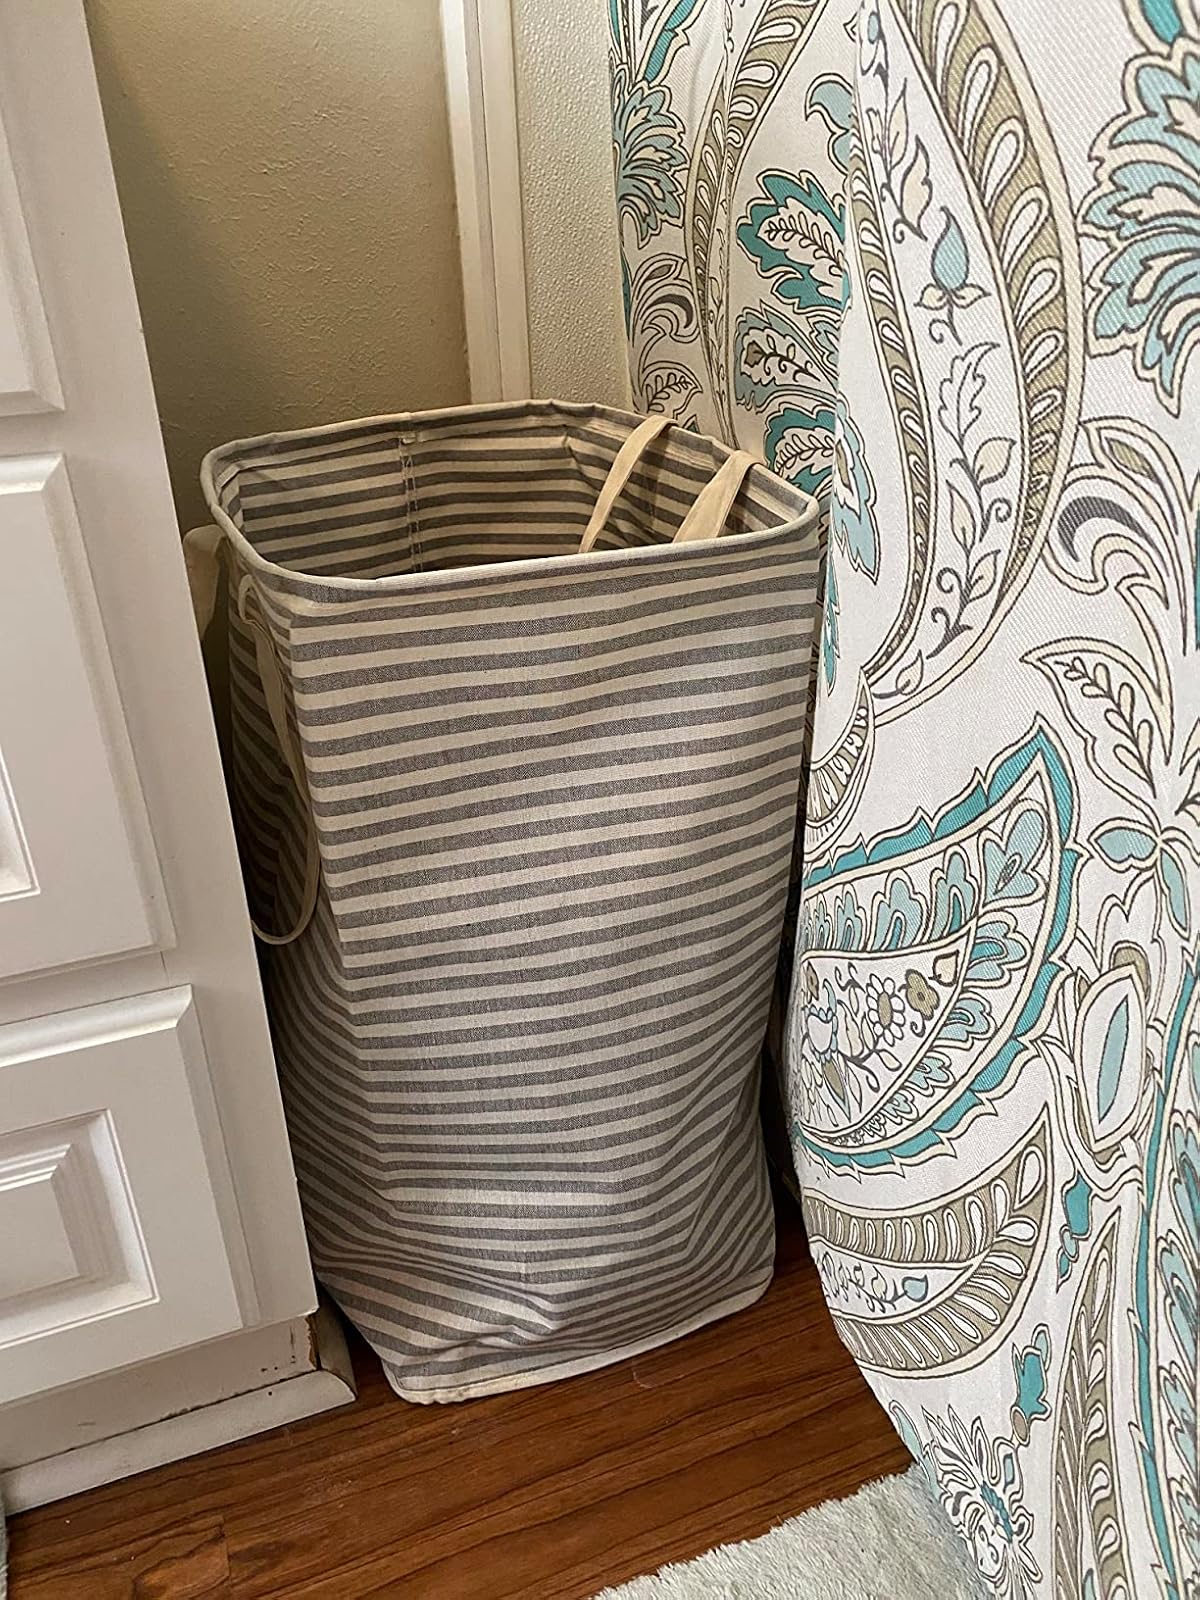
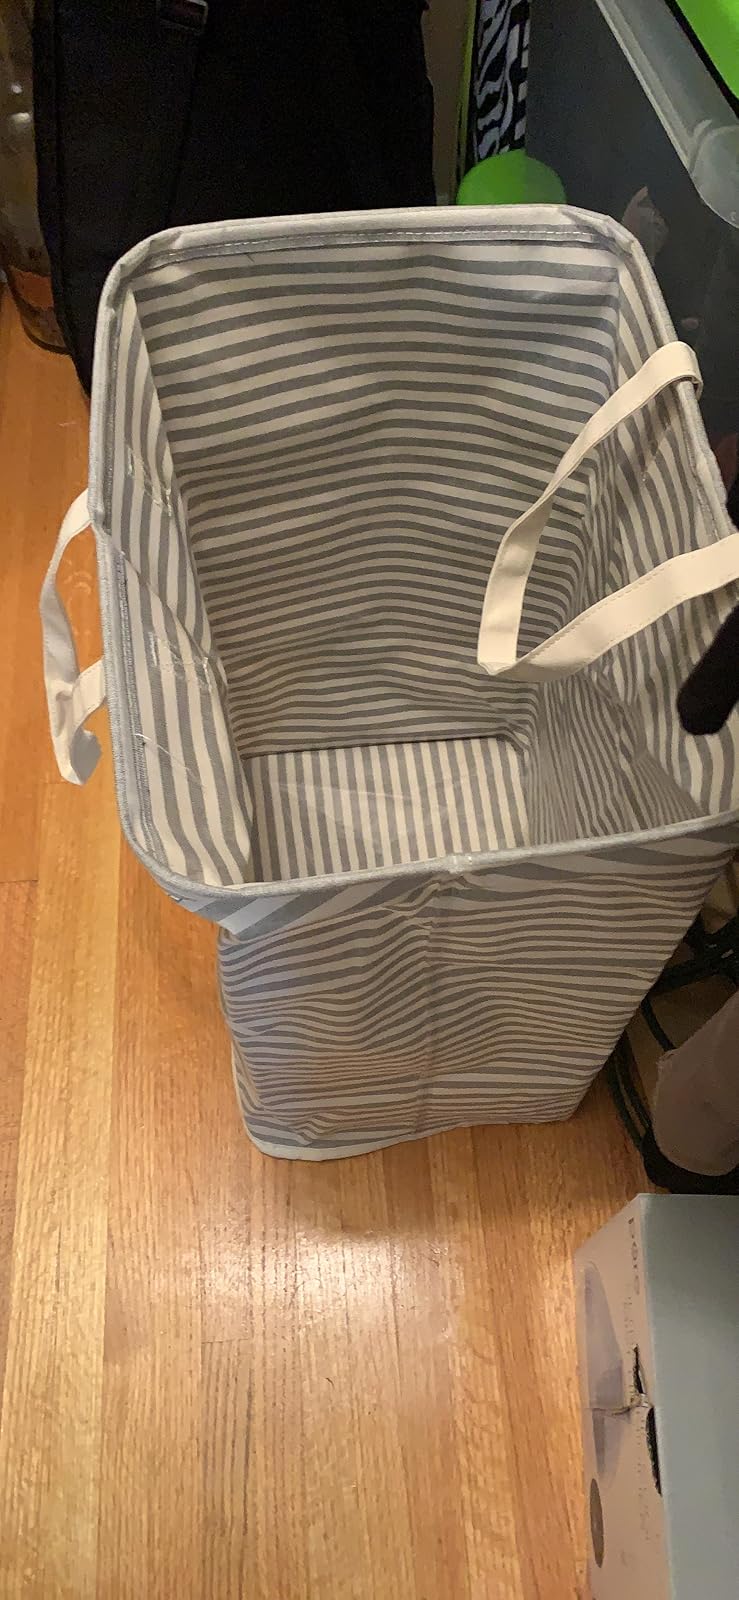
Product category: items_hamper
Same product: yes